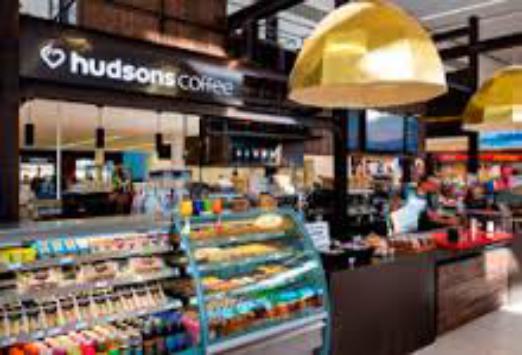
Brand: Hudsons Coffee-1
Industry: Food